Battle of Varolampi Pond

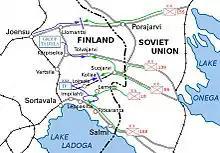

The Battle of Varolampi Pond also known as the 'Sausage War' occurred during the Winter War and was a precursor to the Battle of Tolvajärvi.